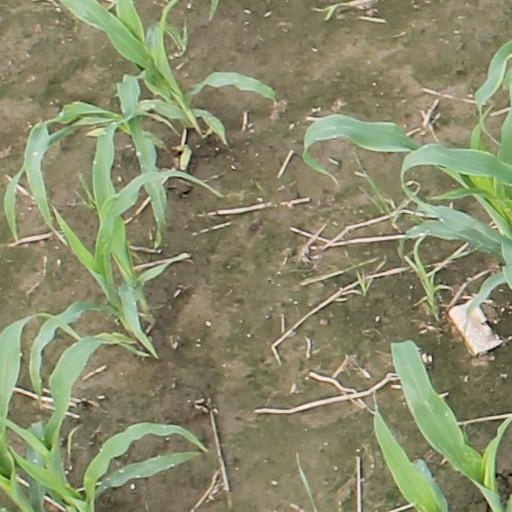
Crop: maize; corn